Underwood Quarry

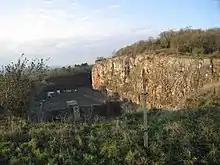
Underwood Quarry - geograph.org.uk - 94647

Underwood Quarry is a former quarry near Wells, Somerset on the southern edge of the Mendip Hills that produced Carboniferous Limestone. The rock was described as having very little faulting and a consistent nature, and as being ideal for road making and maintenance.